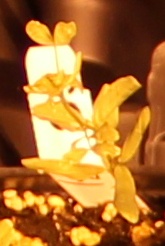
Label: Lentil